Fertilisation of Orchids

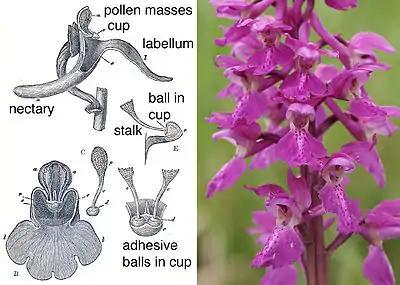
The pollination mechanism of "Orchis mascula" is given as an example of a mechanism for transferring pollen to insects: the diagram from the book shows all the petals cut away except the lowest petal, the labellum, which extends back to form a tubular nectary below the column.

In the first chapter Darwin described the British orchids he had studied, giving detailed explanations of their various mechanisms for transferring pollen to insects. The first mechanism described is that of "Orchis mascula", which serves as an introduction to the explanation of other Orchidaceae. In the upper part of the flower a petal shelters the male organ which has two packages of pollen grains, held together by thin elastic threads. These pollen masses stand side by side and have stalks down to adhesive balls in a cup which keeps them moist and sticky. When an insect lands on the large projecting lower petal, the labellum, and pushes its head and proboscis into the centre of the flower and down to the nectary, it breaks the cup and the adhesive balls attach the pollen masses to the front of the insect. As the insect flies off, each stalk rotates the pollen mass downwards and forwards so that when the insect lands on another flower the pollen masses attached to the insect pass under the male organ and leave pollen on the female organ, achieving cross fertilisation. Darwin envisaged: